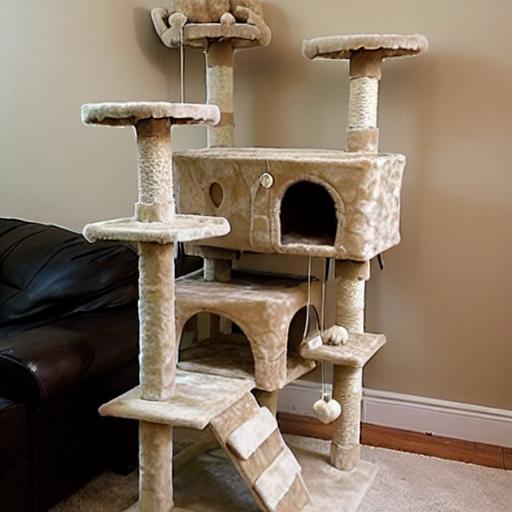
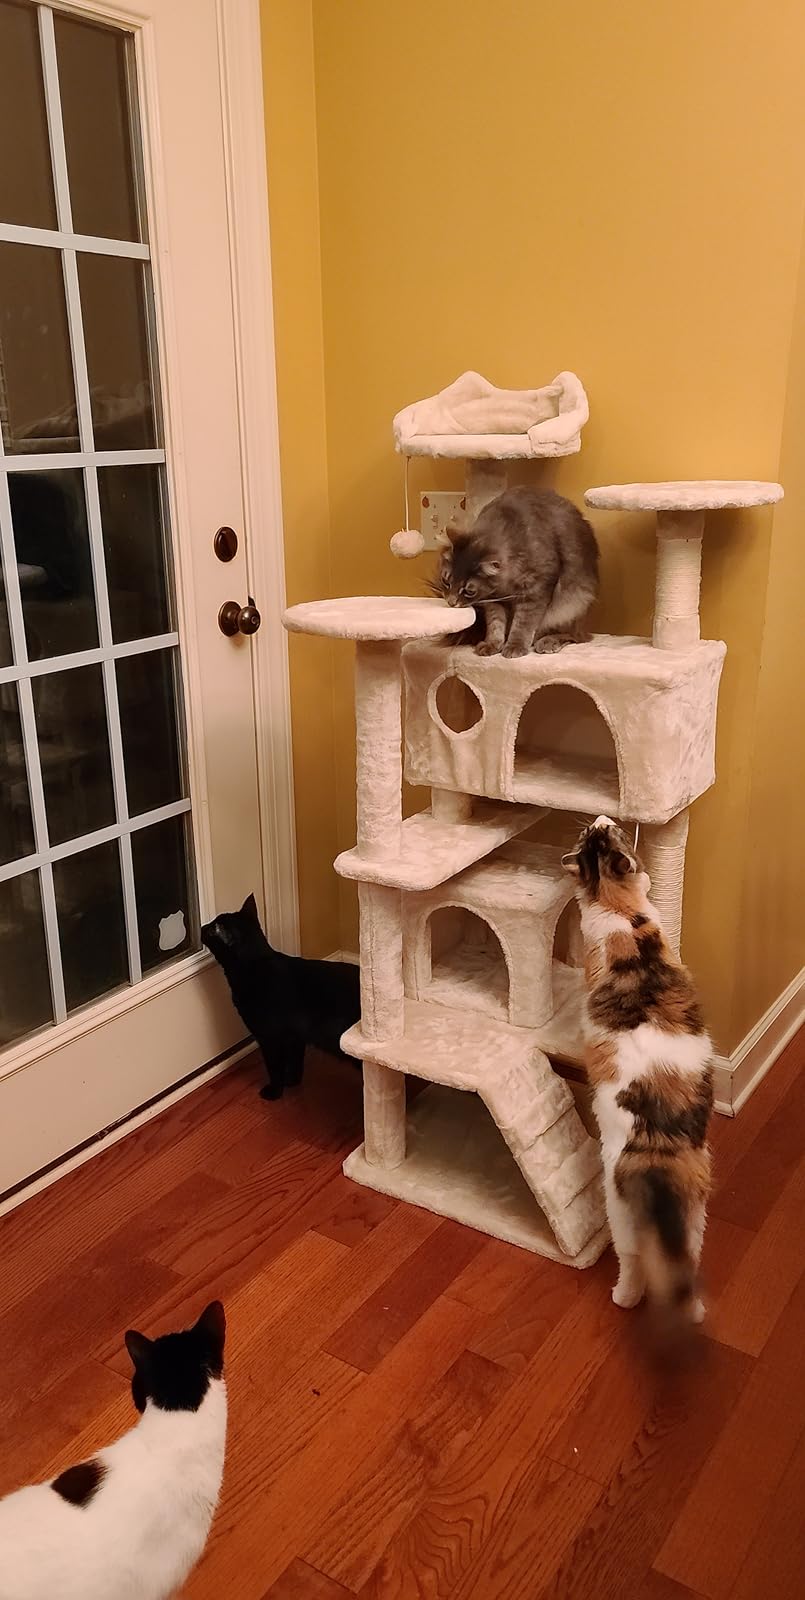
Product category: items_cat tree
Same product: no